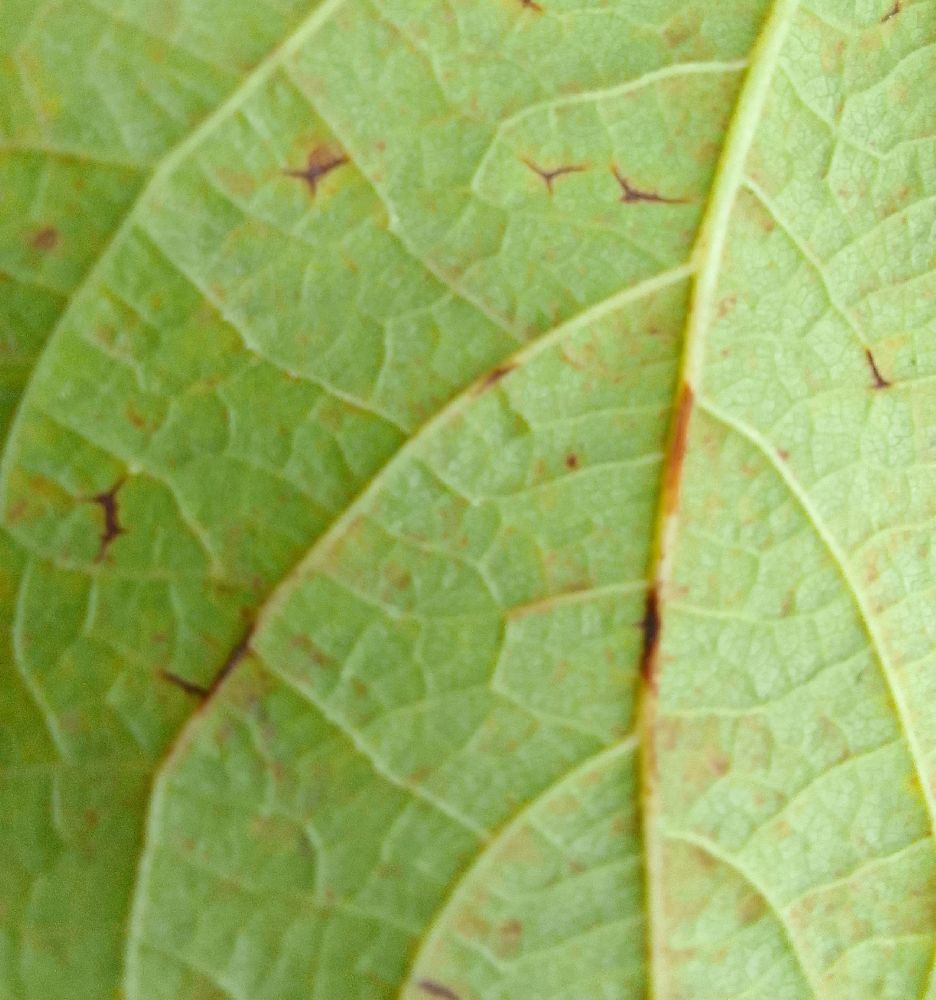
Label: anthracnose